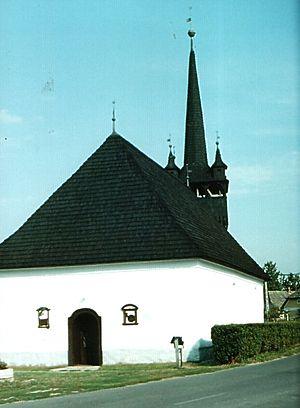
Tiszacsécse est un village et une commune du comitat de Szabolcs-Szatmár-Bereg en Hongrie.